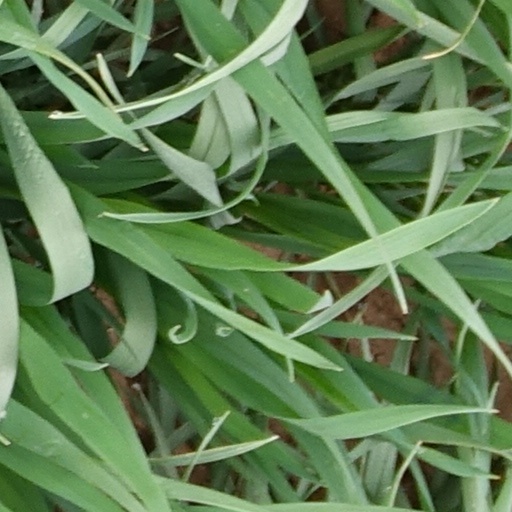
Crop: wheat